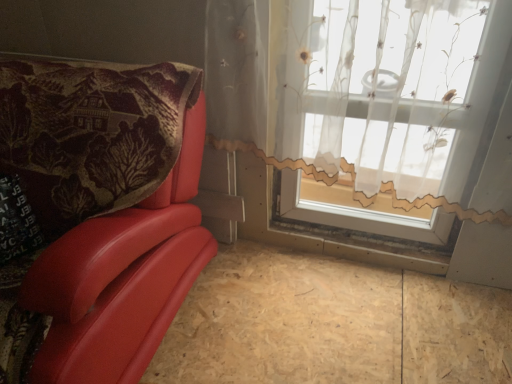
Question: Locate a point on the matte red leather chair at left. Your answer should be formatted as a tuple, i.e. [(x, y)], where the tuple contains the x and y coordinates of a point satisfying the conditions above. The coordinates should be between 0 and 1, indicating the normalized pixel location of the point.
Answer: [(0.195, 0.555)]